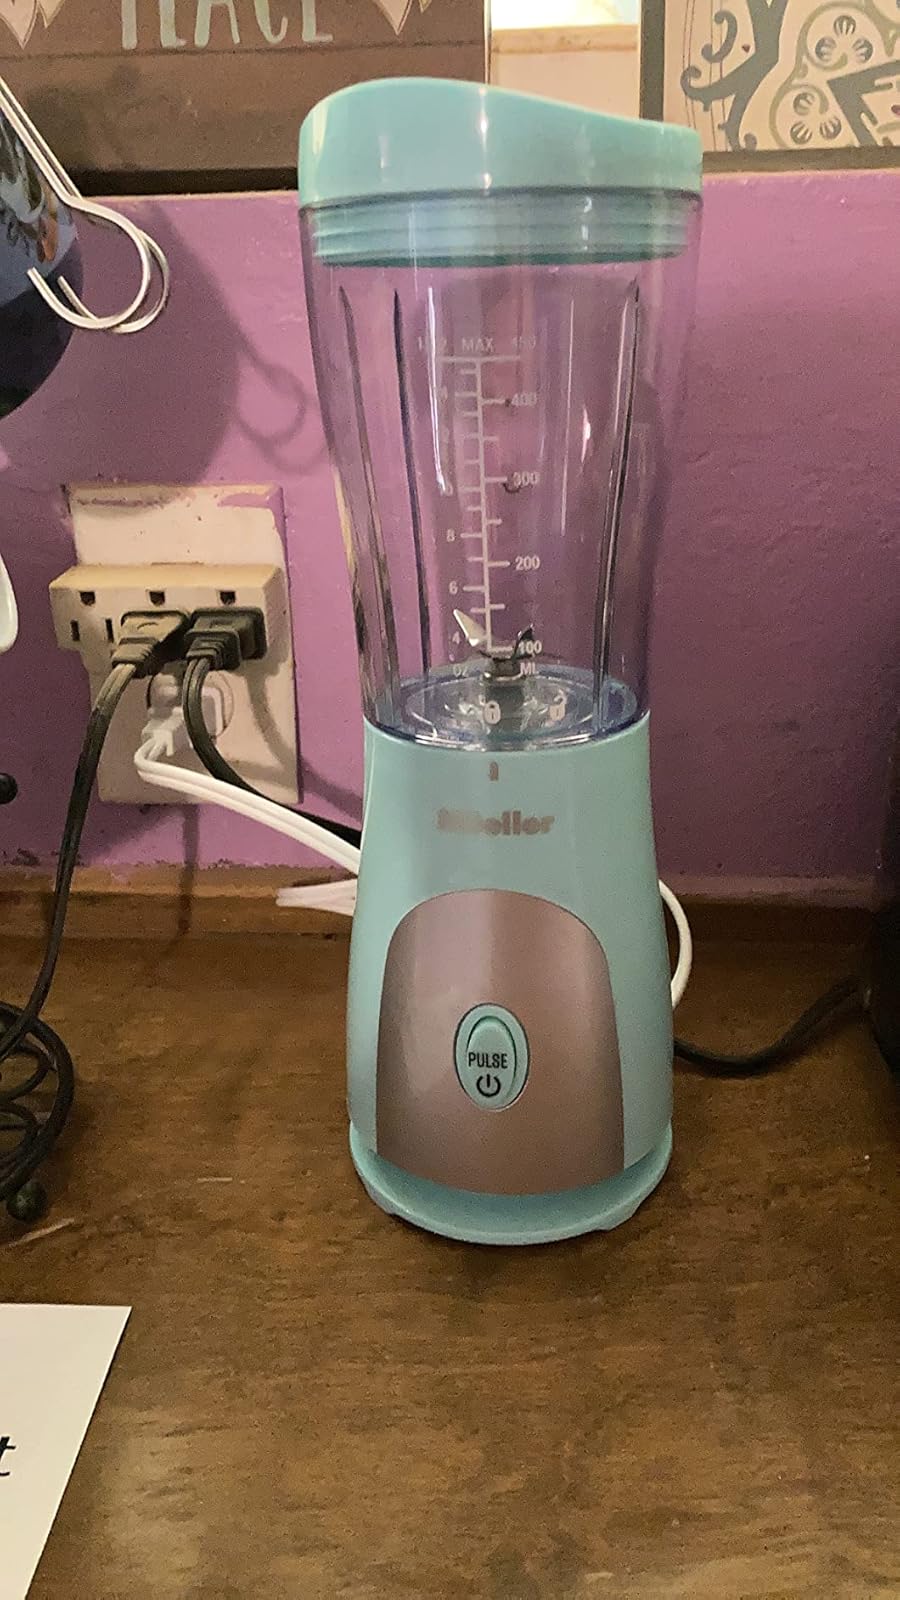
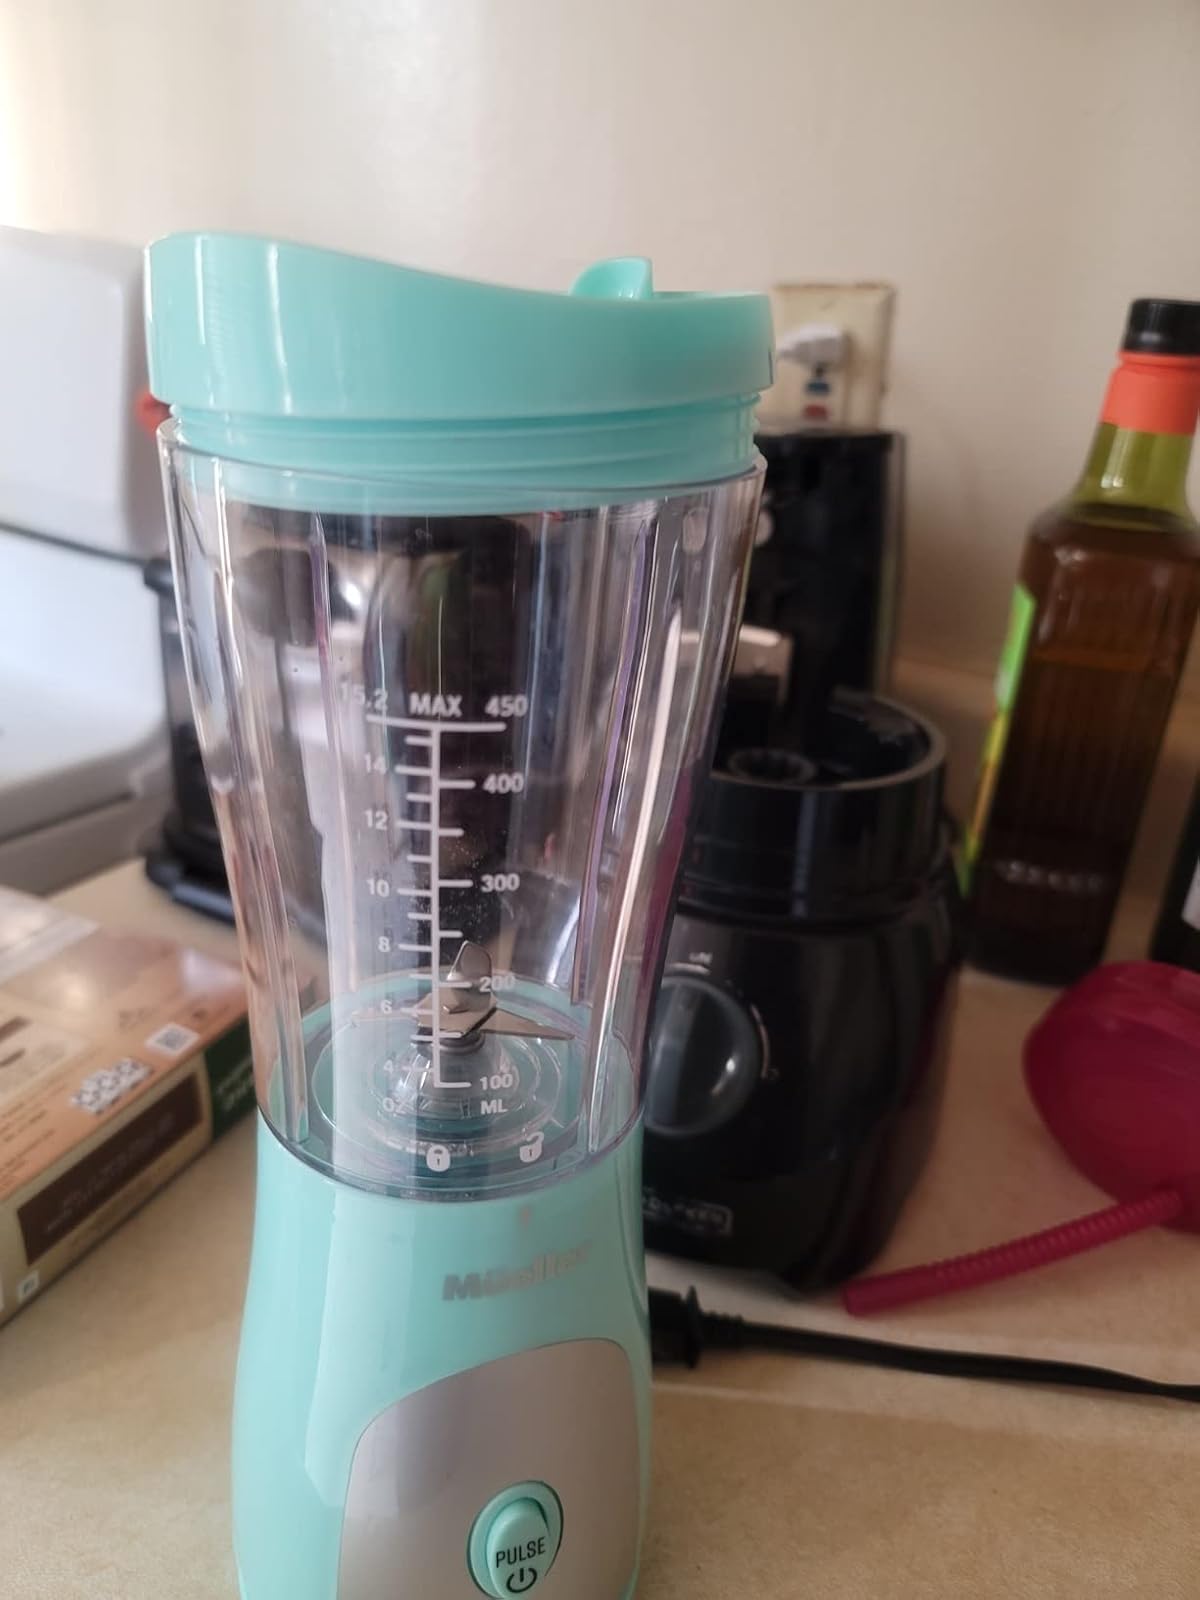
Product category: items_blender
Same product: yes